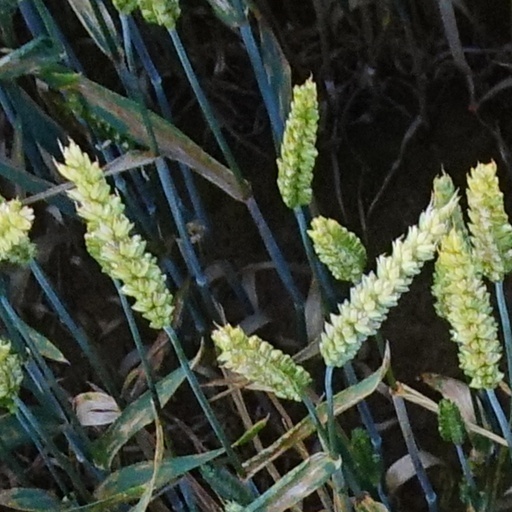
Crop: wheat